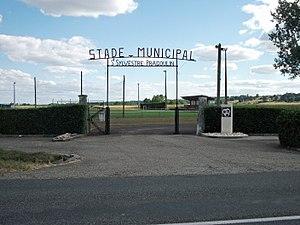
Entrée du stade municipal de Saint-Sylvestre-Pragoulin, Puy-de-Dôme, Auvergne, France [8451]
Saint-Sylvestre-Pragoulin est une commune française située dans le département du Puy-de-Dôme, en région Auvergne-Rhône-Alpes. Elle fait partie de l'aire urbaine de Vichy.